Bird/Boyd Farm House

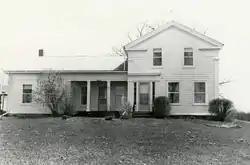

The Bird/Boyd Farm House is a single-family home located at 14215 Bird Road in Byron, Michigan. It was listed on the National Register of Historic Places in 1982.